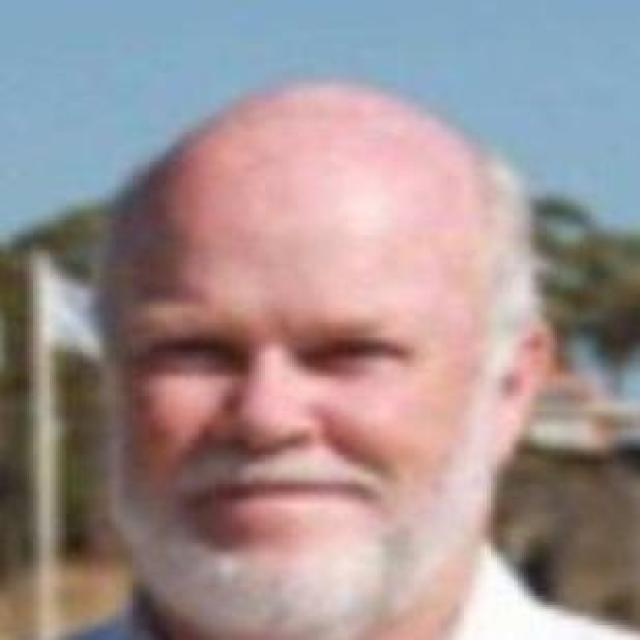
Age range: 45-64